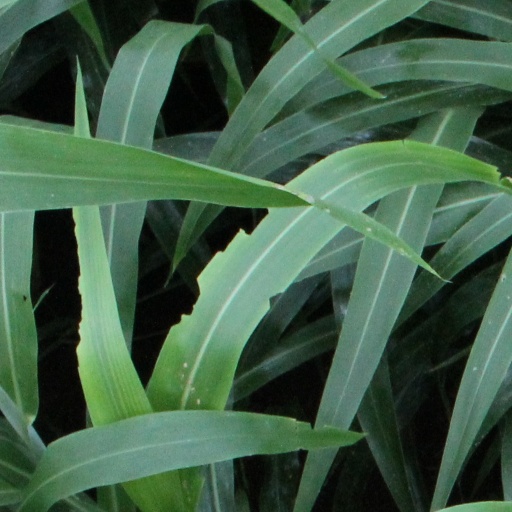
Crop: sorghum